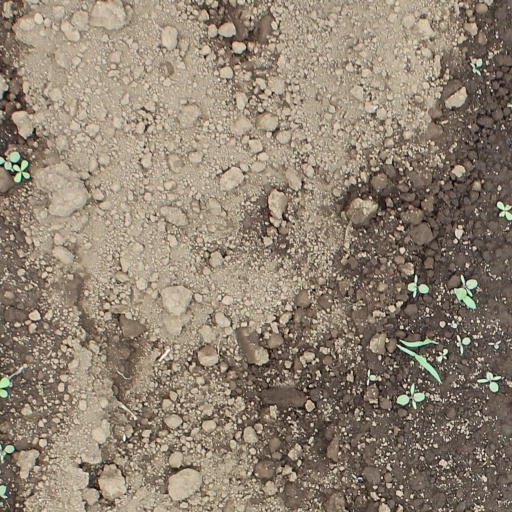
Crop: soybean